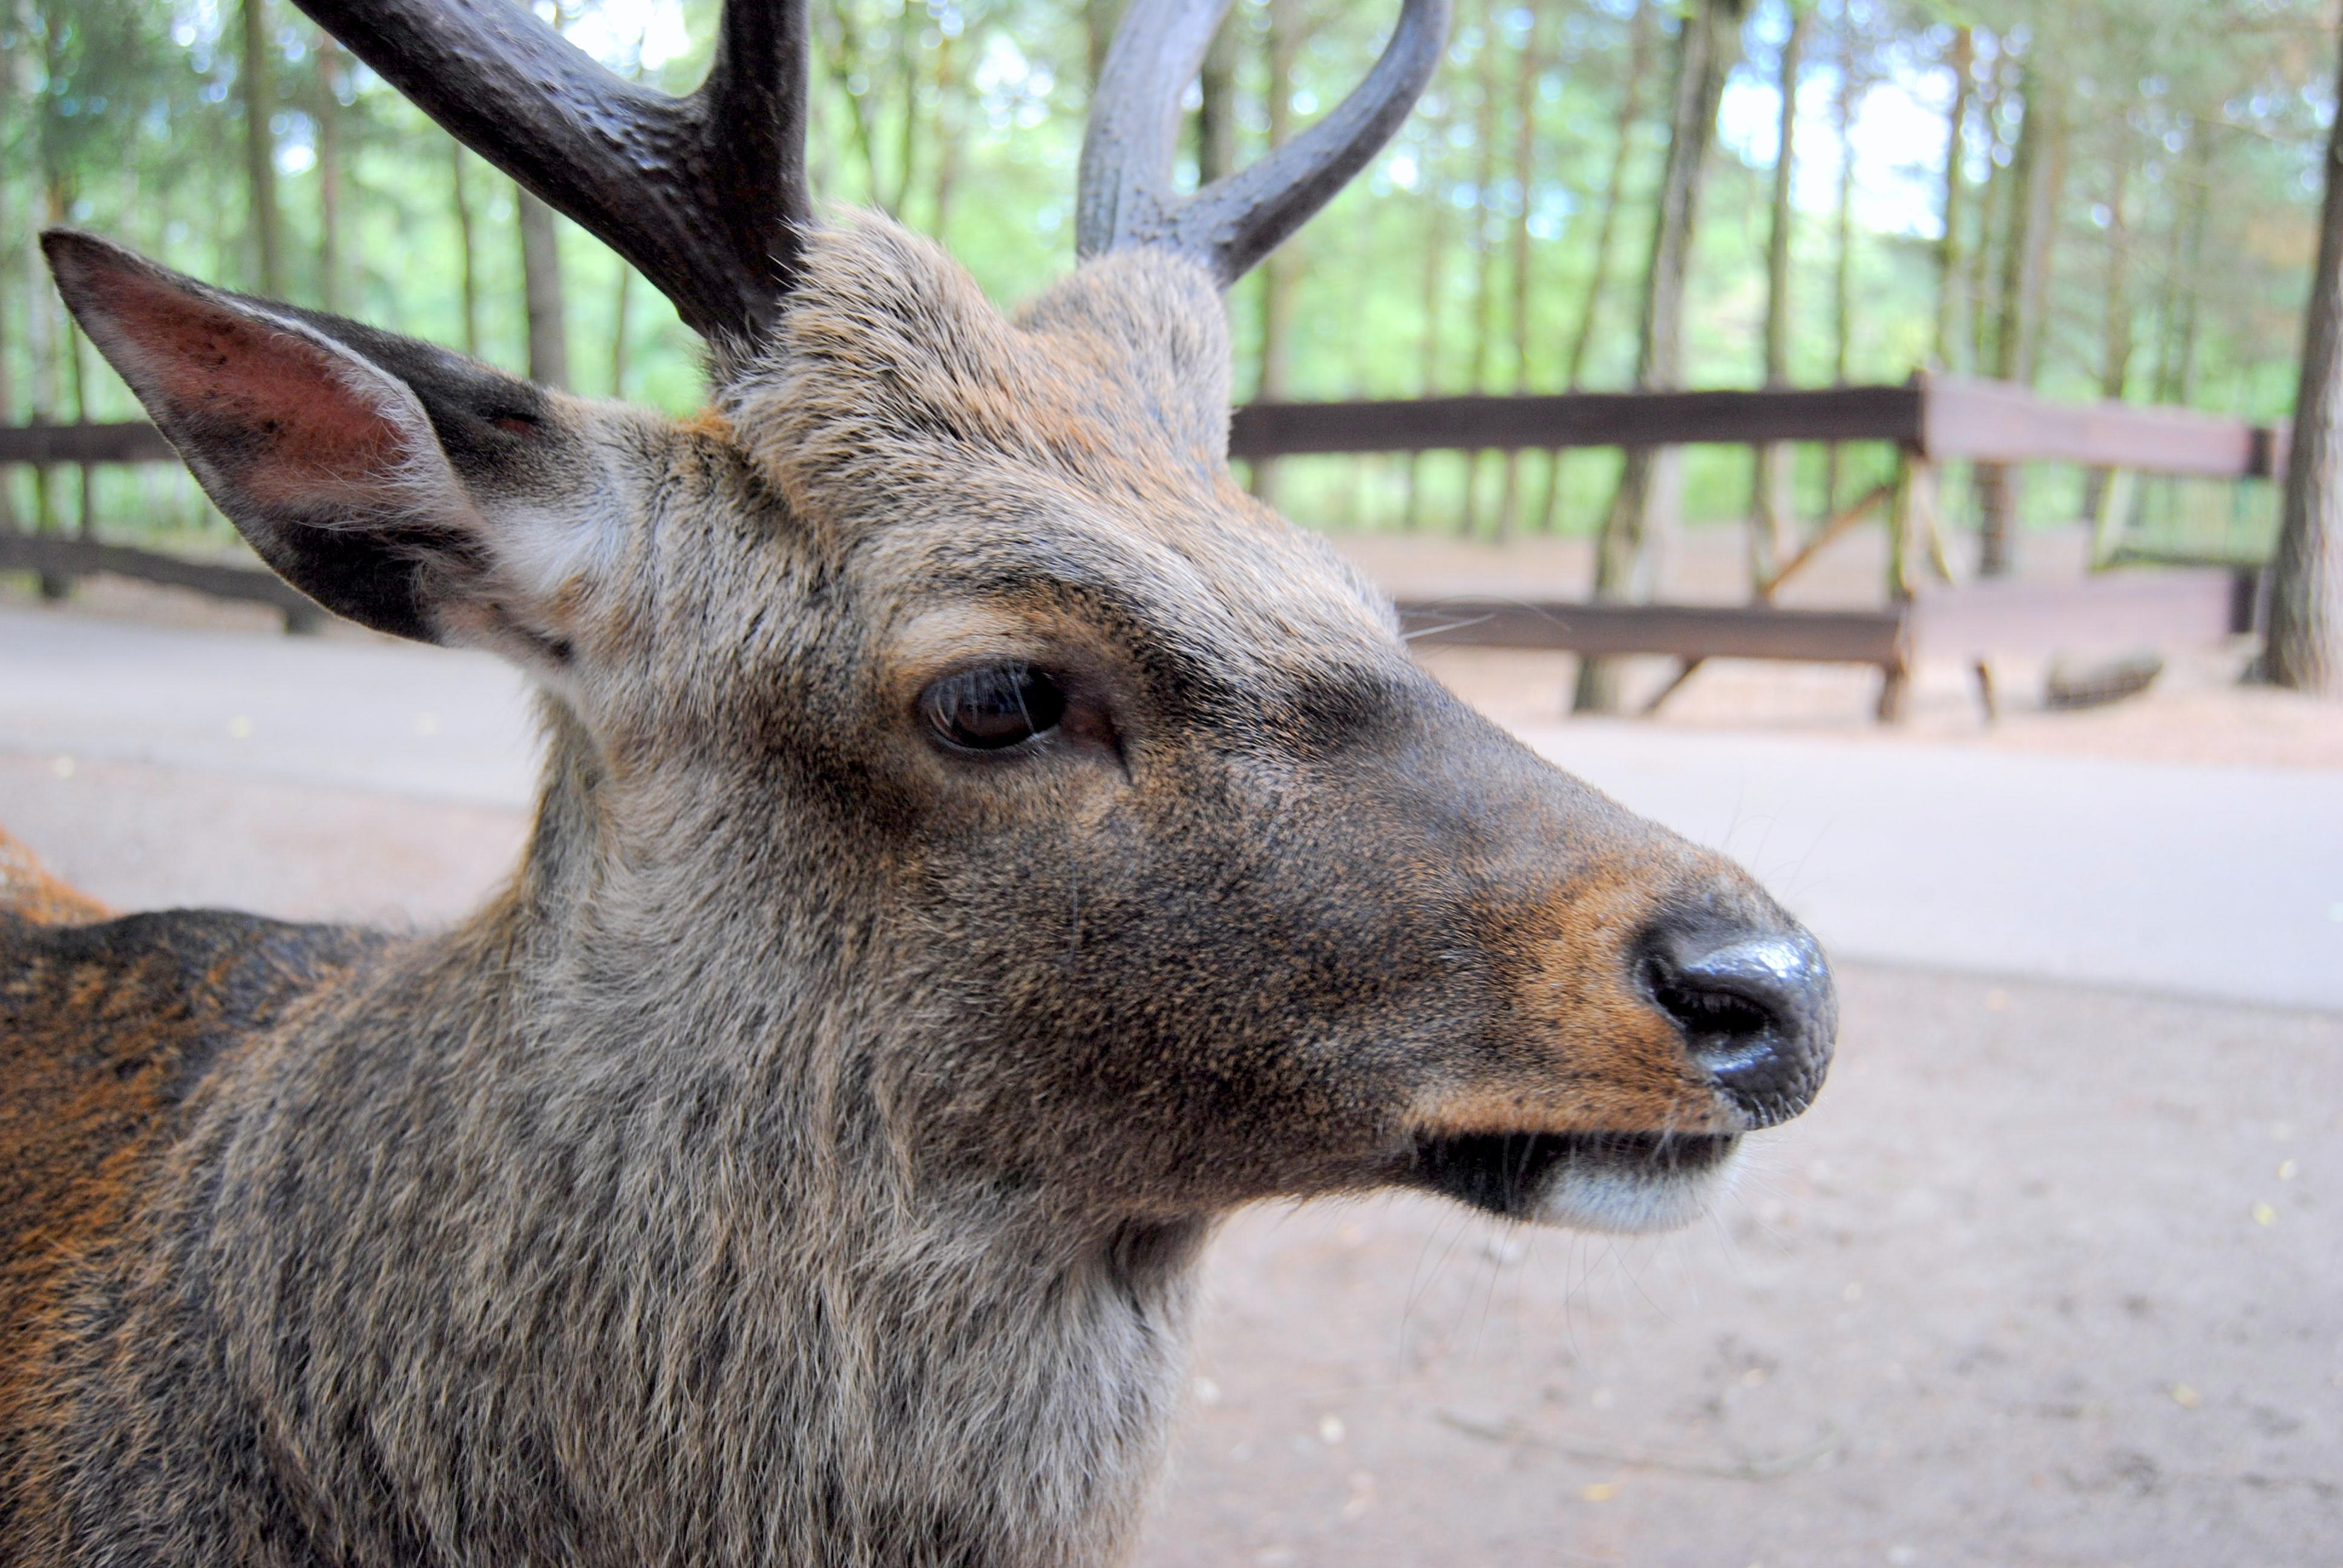
wildlife, deer, zoo, mammal, fauna, wild animal, vertebrate, hirsch, elk, white tailed deer, musk deer